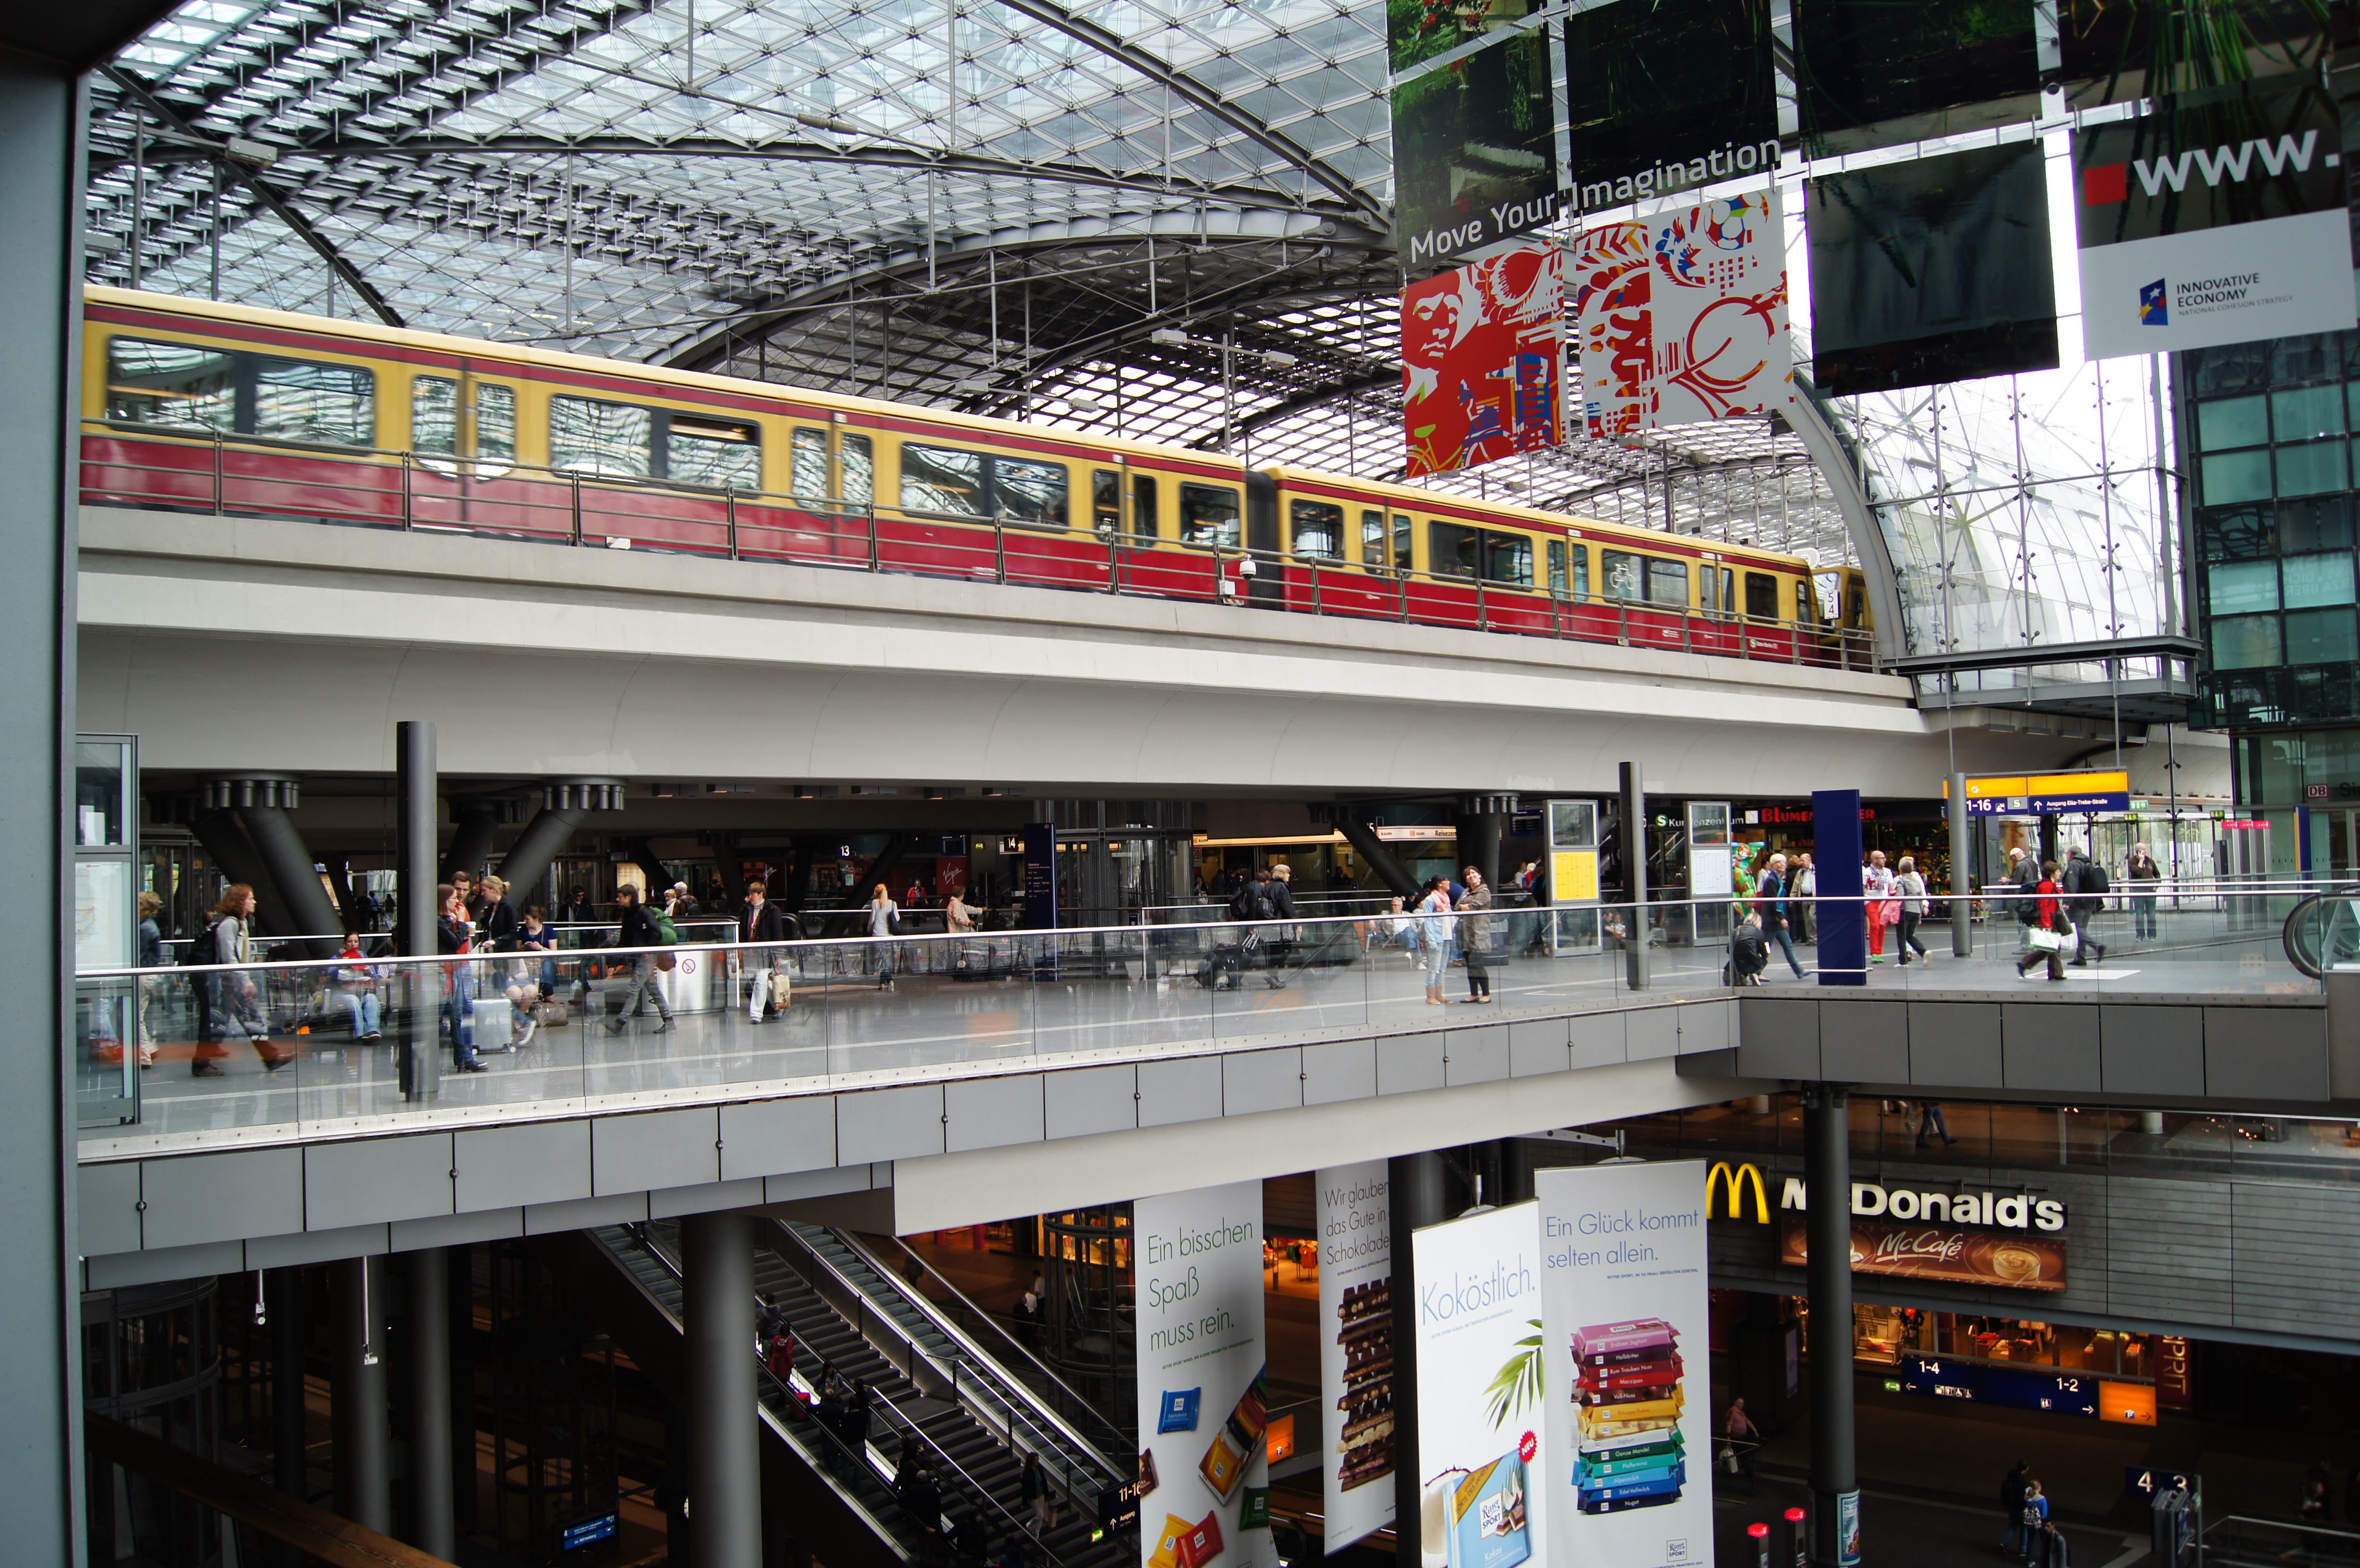
building, train, transport, vehicle, station, train station, public transport, berlin, central station, retail, shopping mall